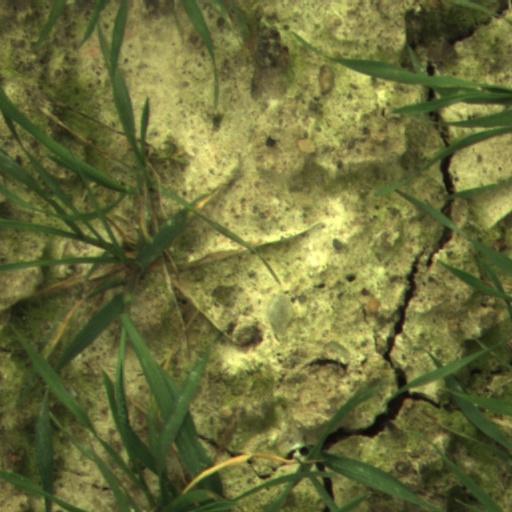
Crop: wheat